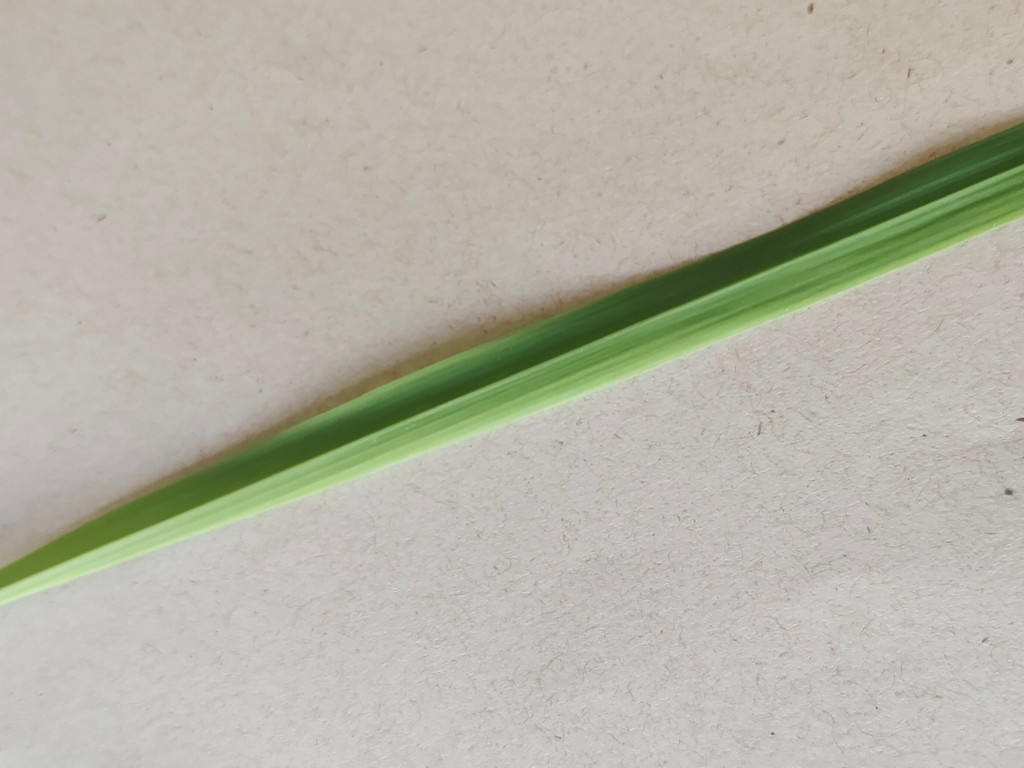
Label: Healthy